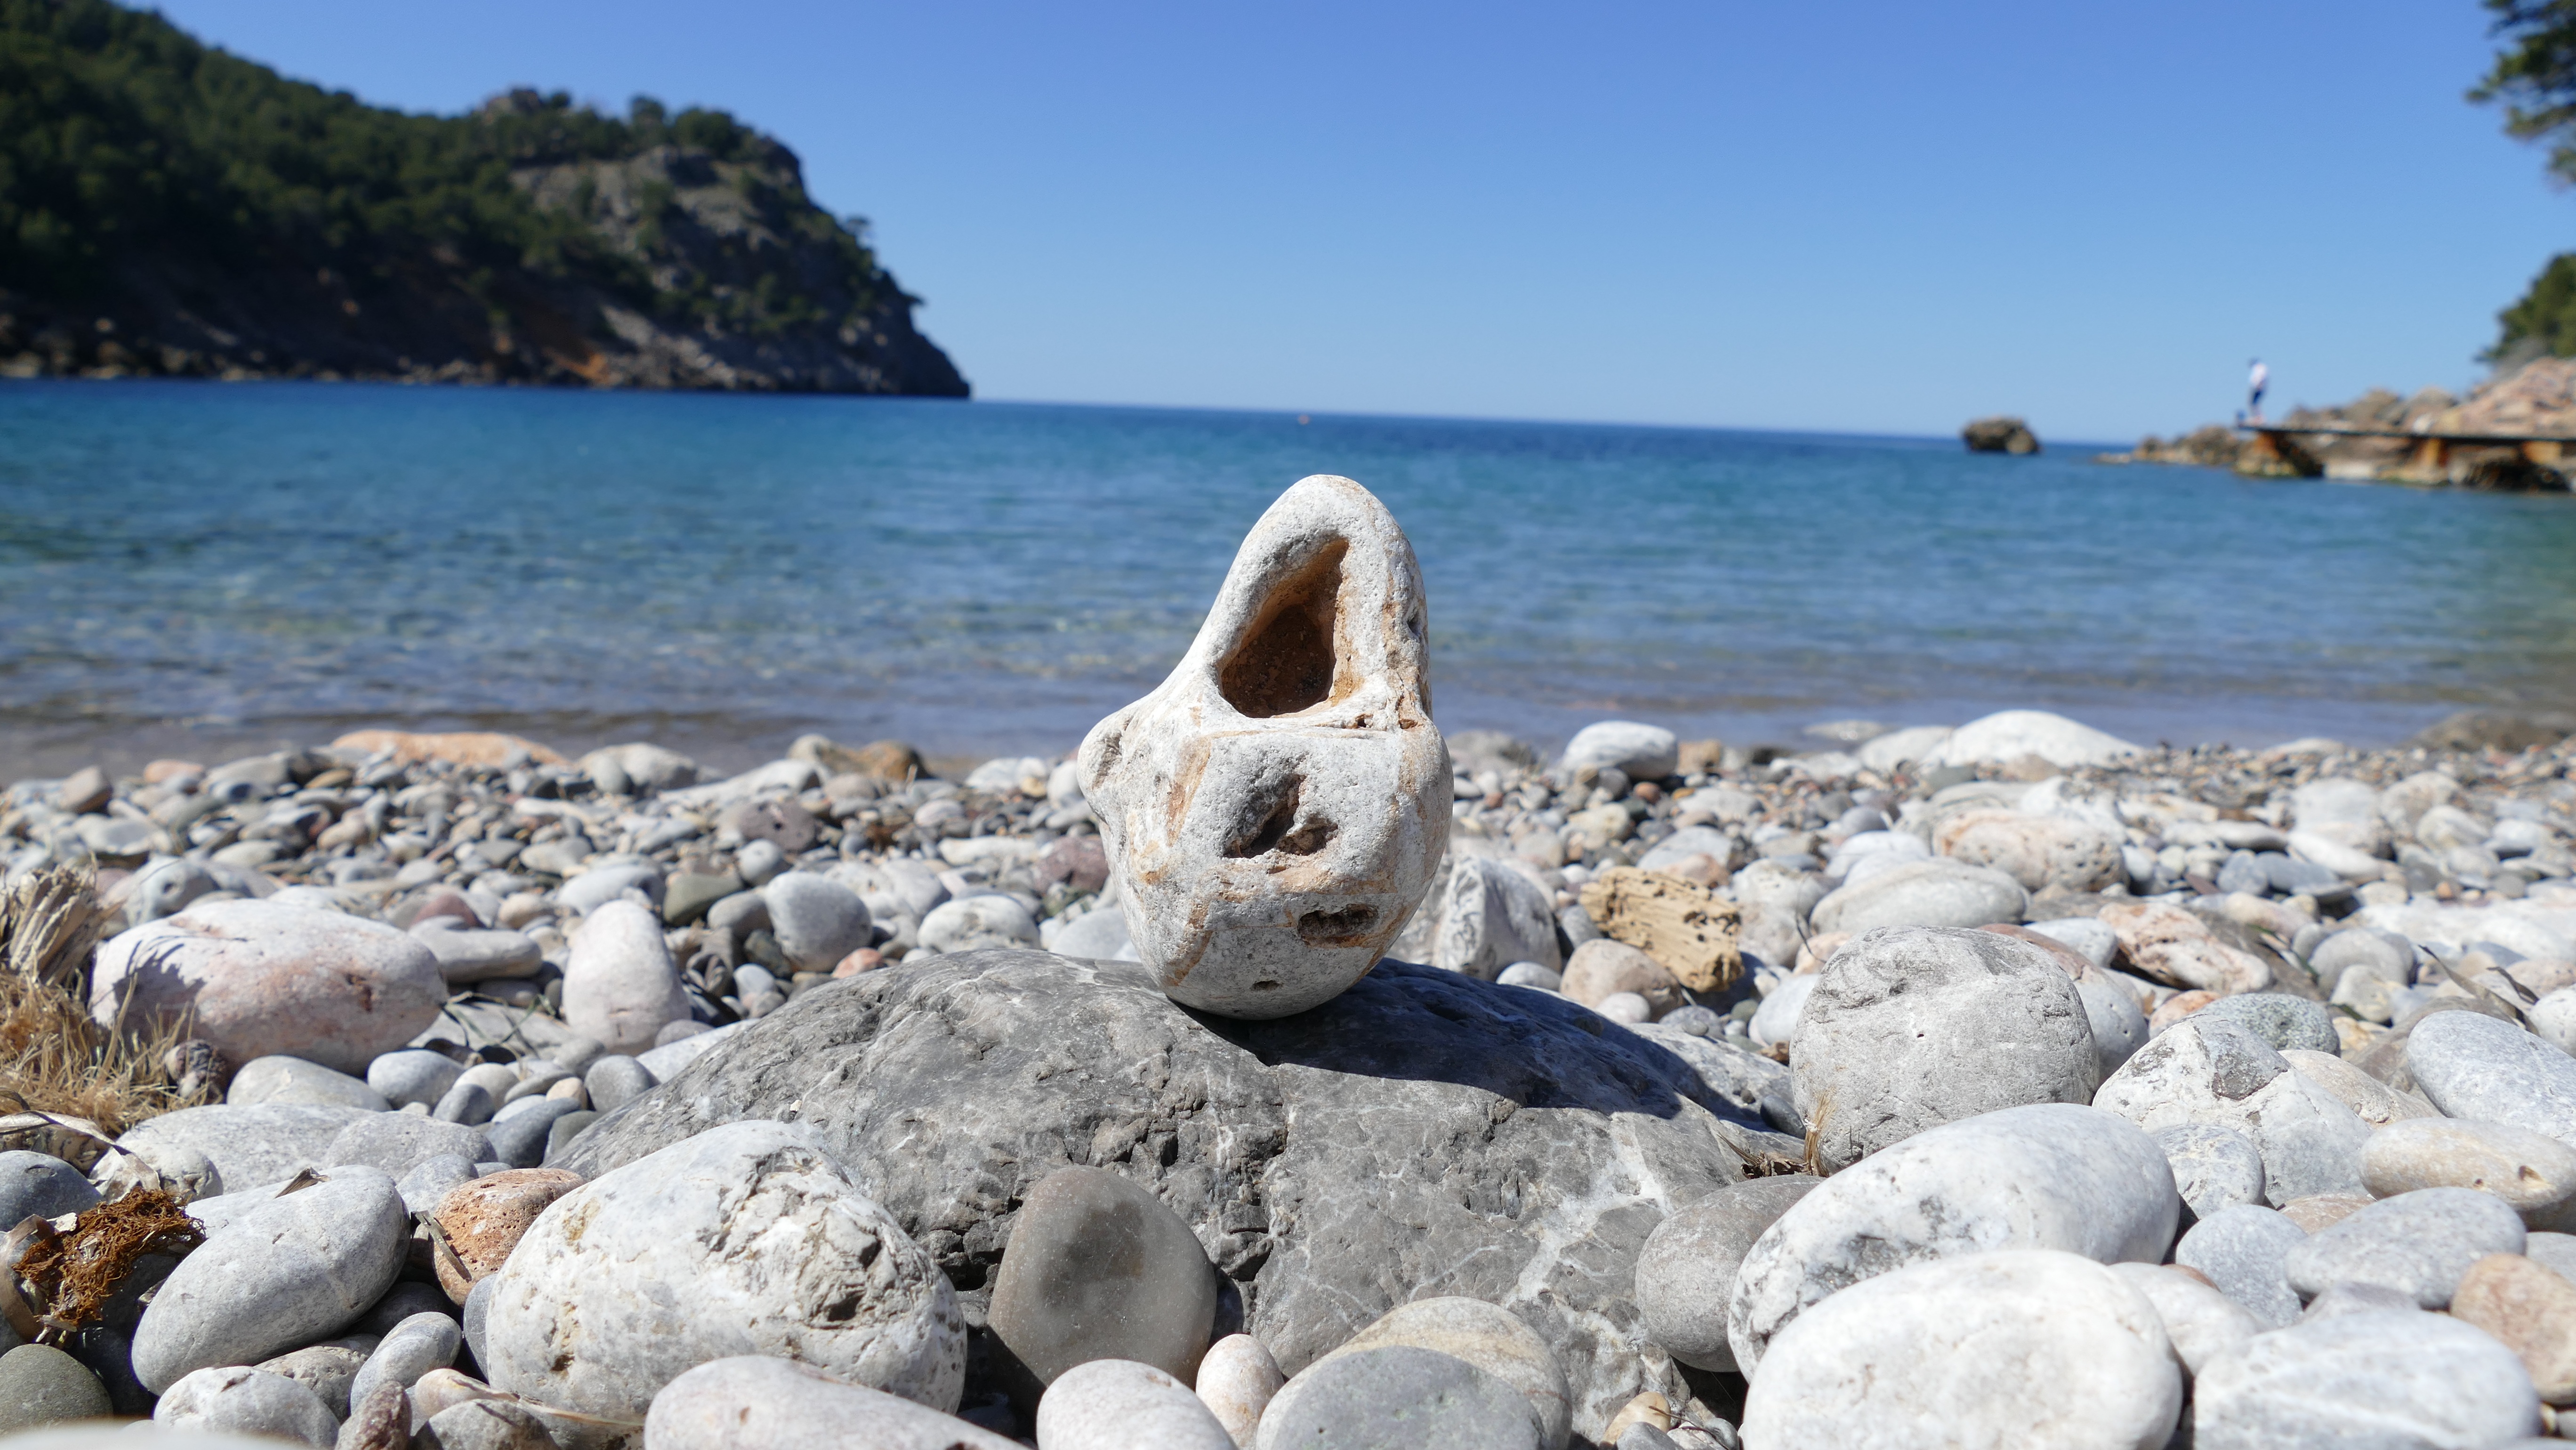
beach, sea, coast, nature, sand, rock, ocean, sky, shore, vacation, travel, cove, mediterranean, bay, body of water, stones, mallorca, maritime, booked, cape, coastal landscape, by the sea, balearic islands